History of Torquay

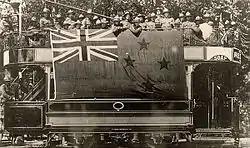
New Zealand Troops in Torquay, 1918

The people of Torquay knew that the railways would bring visitors and prosperity and they wanted the railway to come to their town. Finally, on 18 December 1848, Torre railway station (some distance from the sea) was opened and Torquay was connected to the rest of the country for the first time in its history. By 1850 the town was calling itself "The Queen of Watering Places" and "The Montpellier of England". Between 1841 and 1871, the population of the town rose by over 5,000 in each decade.